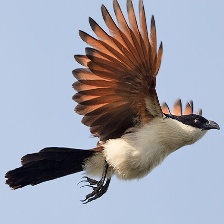
Species: COPPERY TAILED COUCAL
Scientific name: CENTROPUS CUPREICAUDUS